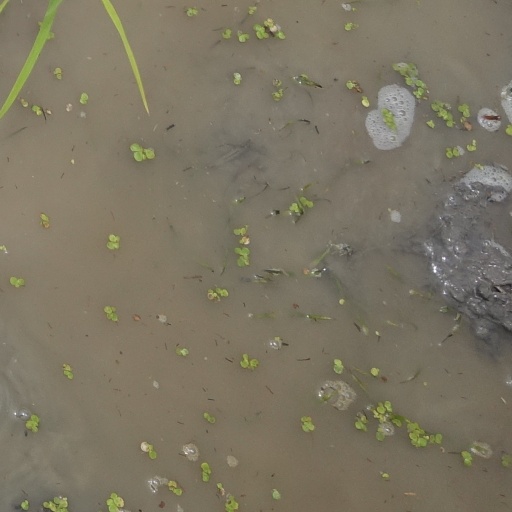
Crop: rice